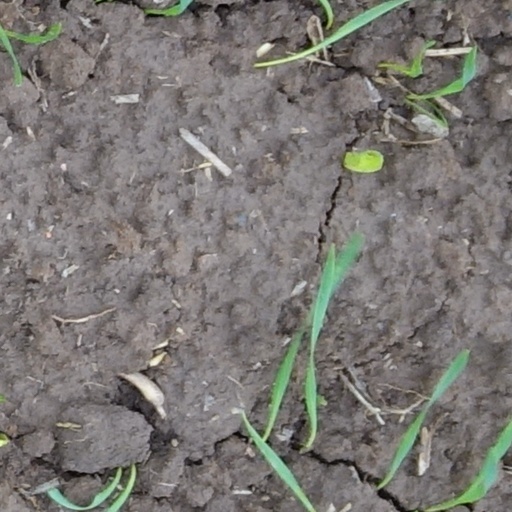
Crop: wheat